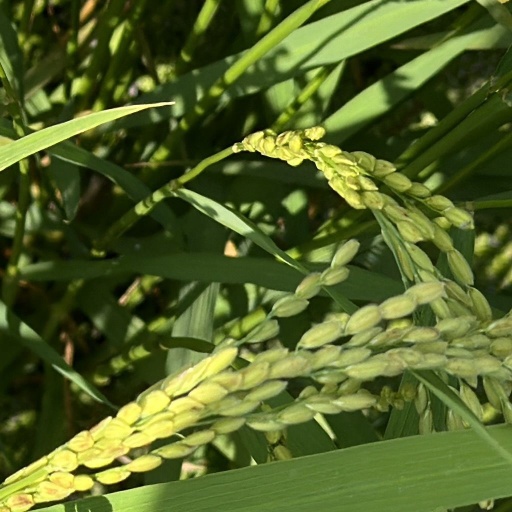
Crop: rice